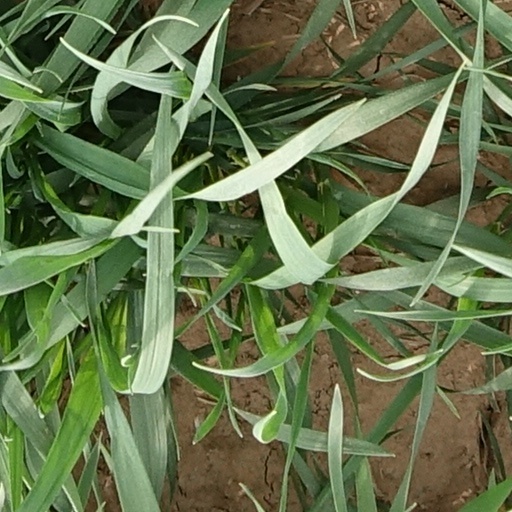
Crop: wheat